Tropical cyclones in 2005

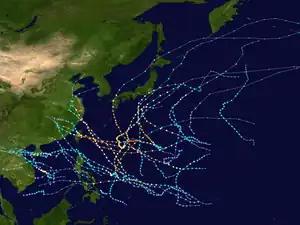
2005 Pacific typhoon season summary map

The activity continued the trend of generally below-average activity that began a decade prior. The season's first tropical cyclone, Adrian, developed on May 17 and reached its peak as a Category 1 hurricane. Named storms are infrequent in May, with one tropical storm every two years and a hurricane once every four years. At the time, Adrian was the fourth earliest tropical cyclone to form in the eastern Pacific since reliable record-keeping began in 1971. Activity throughout the remainder of the season was far less notable, with 16 tropical cyclones, 15 named storms, 7 hurricanes, and 2 major hurricanes. The long-term 1971–2004 average suggests an average season to feature 15 named storms, 9 hurricanes, and 4 major hurricanes. October, in particular, was notably quiet, with the formation of only one tropical depression; only three other seasons, 1989, 1995, and 1996, ended the month without the designation of a named storm.